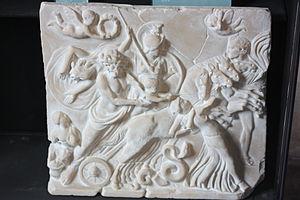
relief de l'enlèvement de Proserpine
La villa romaine de Chiragan était une villa romaine qui se trouvait sur la commune française de Martres-Tolosane, dans le département de la Haute-Garonne. Elle fut occupée jusqu'à la fin de l'Empire romain et son caractère exceptionnel est lié aux riches marbres exhumés lors des fouilles successives qui s'y sont succédé, depuis les premières découvertes au XVIIᵉ siècle et surtout depuis les fouilles menées par Alexandre Du Mège de 1826 à 1830.